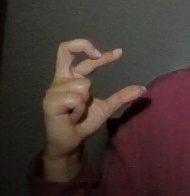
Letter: thal